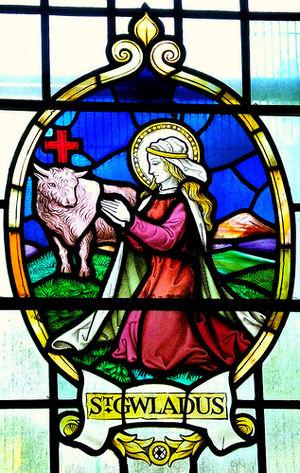
Gladys, nommée aussi Gouladys ou Gladuse ou Gwladys, est une reine du Vᵉ siècle, originaire du pays de Galles. Réputée sainte, elle est fêtée le 29 mars.